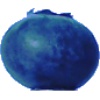
Label: Huckleberry 1